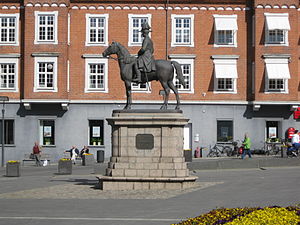
Slagelse / Historie / Nyere historie
Rytterstatue af Christian 9. på Schweizerpladsen af Ludvig Brandstrup
Statue af Kong Christian d. 9 på Schweizerpladsen i Slagelse.
Slagelse er en by på Sydvestsjælland ca. 90 km fra København med 34.015 indbyggere. Det er en af Danmarks ældste byer. Byen er Sjællands ottendestørste og ligger i Slagelse Kommune, der hører under Region Sjælland.